David Rudman

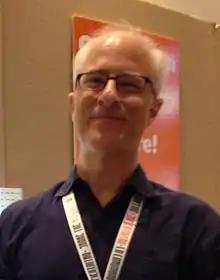
Rudman at SXSW in 2015

David Rudman (born June 1, 1963) is an American puppeteer, puppet builder, writer, director, and producer known for his involvement with the Muppets and "Sesame Street". Rudman currently performs the roles of Scooter, Janice, and Beaker for The Muppets Studio, which were all originated by Richard Hunt, as well as Cookie Monster and Baby Bear on "Sesame Street".